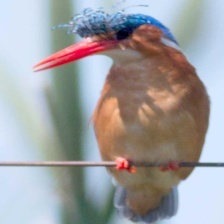
Species: MALACHITE KINGFISHER
Scientific name: CORYTHORNIS CRISTATUS